Nedunchaalai

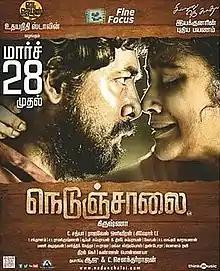
Film poster

Nedunchalai ( Highway) is a 2014 Tamil language thriller film written and directed by N. Krishna and produced by Aaju, C. Soundarajan and Dheeraj Kher. This film features Aari Arujunan and Sshivada in the lead roles, with Thambi Ramiah and Prashant Narayanan in another pivotal roles. It was released on 28 March 2014.